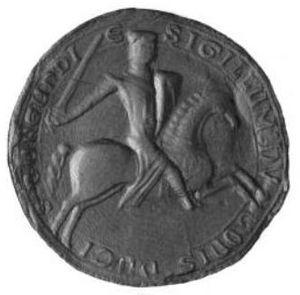
Hugues III de Chalon (1220-1266), comte de Bourgogne par mariage avec la comtesse Adélaïde Iʳᵉ de Bourgogne.